Princess Anastasia of Greece and Denmark

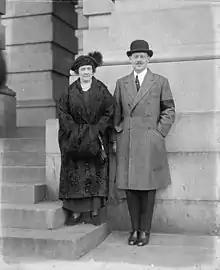
Princess Anastasia and Prince Christopher of Greece and Denmark, 1923

The wealthy, 30-year-old widow, soon to be known in Europe as "Nancy May Leeds", chose to remain in Europe, where she socialized among the aristocracy. Leeds was a noted client of Cartier, having her own hall in this famous jewelry shop. She started collecting valuable art and furniture.